COVID-19 vaccination in Australia

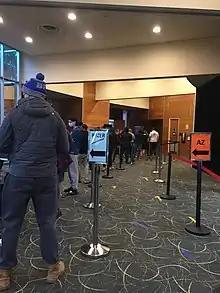
Separated queues for the Pfizer and AstraZeneca vaccines at a vaccination centre in South Morang

After findings and advice on the AstraZeneca vaccine from the UK and EU were released following several months of data on their vaccine rollout, the Australian Technical Advisory Group on Immunisation (ATAGI) and TGA met on 8 April 2021 to review and advise the government as a part of the periodic review process. Australia's Chief Medical Officer, Paul Kelly, reassured the safety of the vaccine and noted it was being continually reviewed, and that other vaccine options like Pfizer Comirnaty vaccine, and potentially later, Novavax, existed for the nation.